Sedimentation enhancing strategy

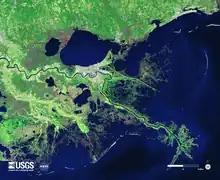
Mississippi delta

Over the 20th century the Mississippi delta lost approximately 25% of its land. Currently, land is disappearing at a rate of almost 11,000 acres per year. To combat these rapid rates of land loss, the Louisiana Coastal Protection and Restoration Authority (CPRA) developed a $50 billion, 50-year plan for the Mississippi delta, a central component of which is the reintroduction of river water and sediment to the delta plain through river diversions. Engineered river diversions have previously been implemented in the Mississippi delta at Caernarvon and Davis Pond. Although these diversions were not constructed with the primary goal of building land, land growth occurred at both sites. The 2 km wide Caernarvon diversion resulted in sediment deposition of up to 42 cm in the receiving area, creating a crevasse splay of approximately 130 km within three months. The currently planned Mid-Barataria, Lower-Barataria and Breton diversions have been specifically designed to capture and divert sediment from the Mississippi river and deposit it in the receiving basins to build land.